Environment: real
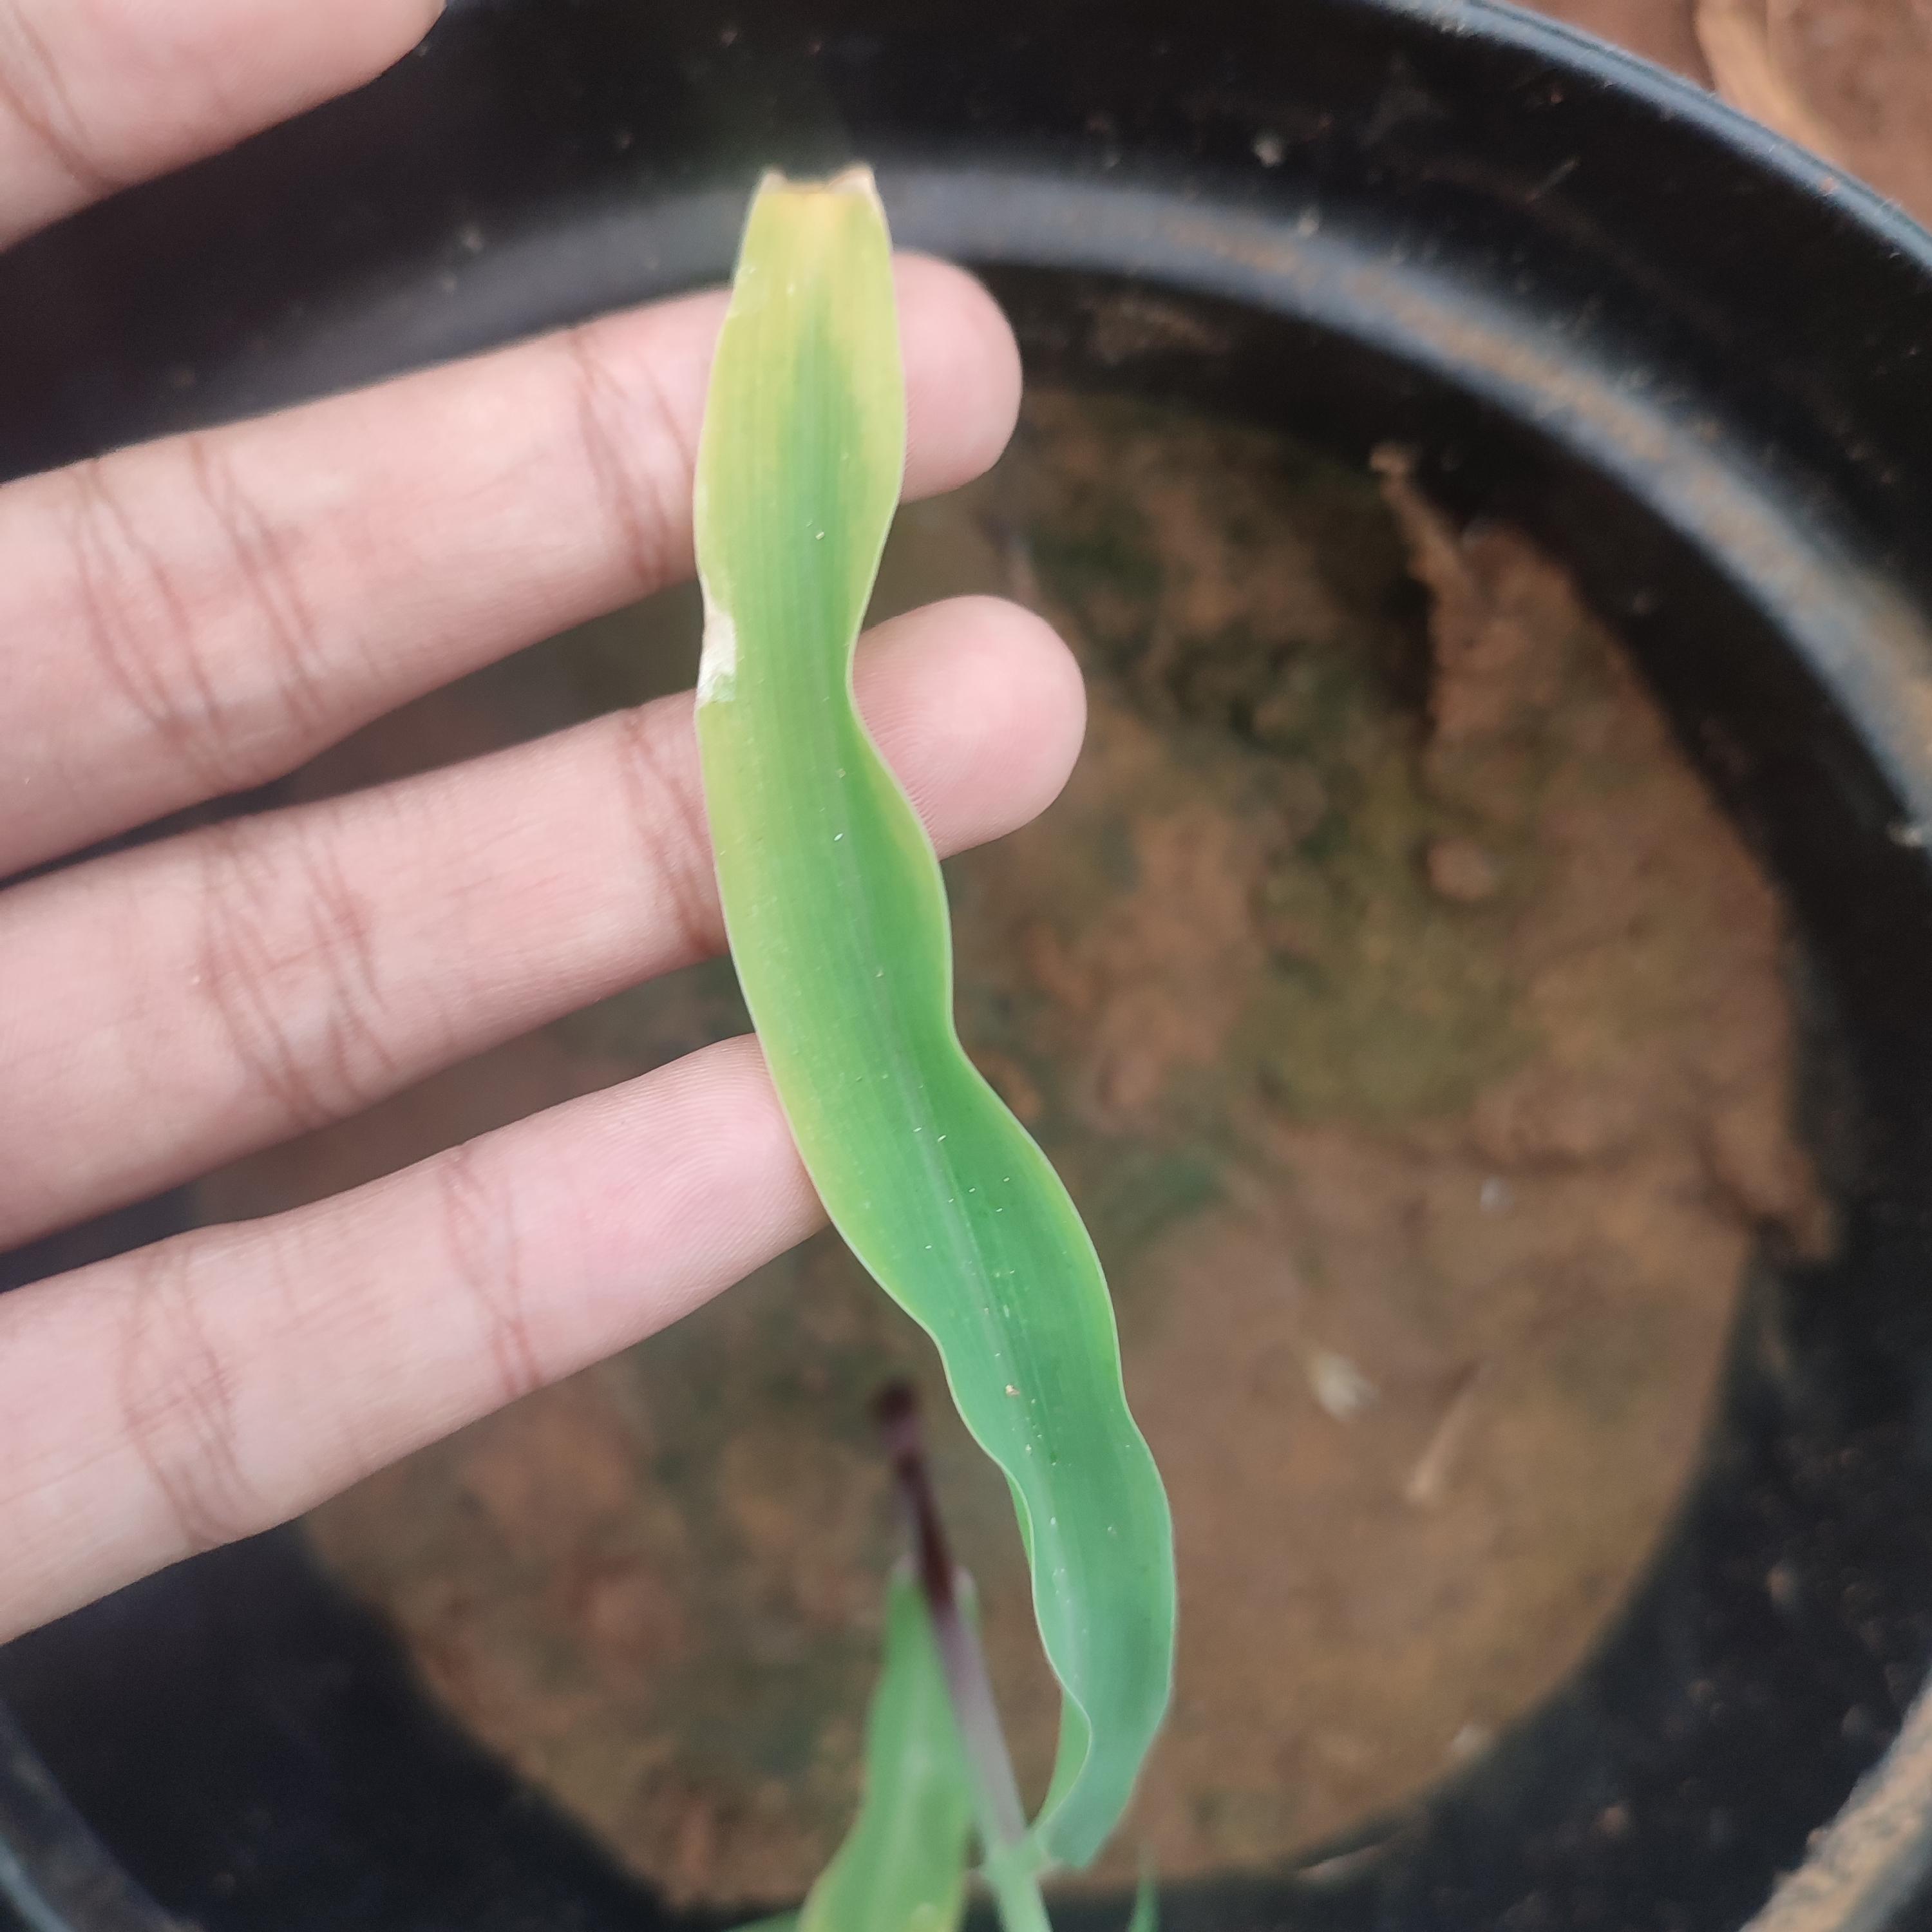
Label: potassium_deficiency